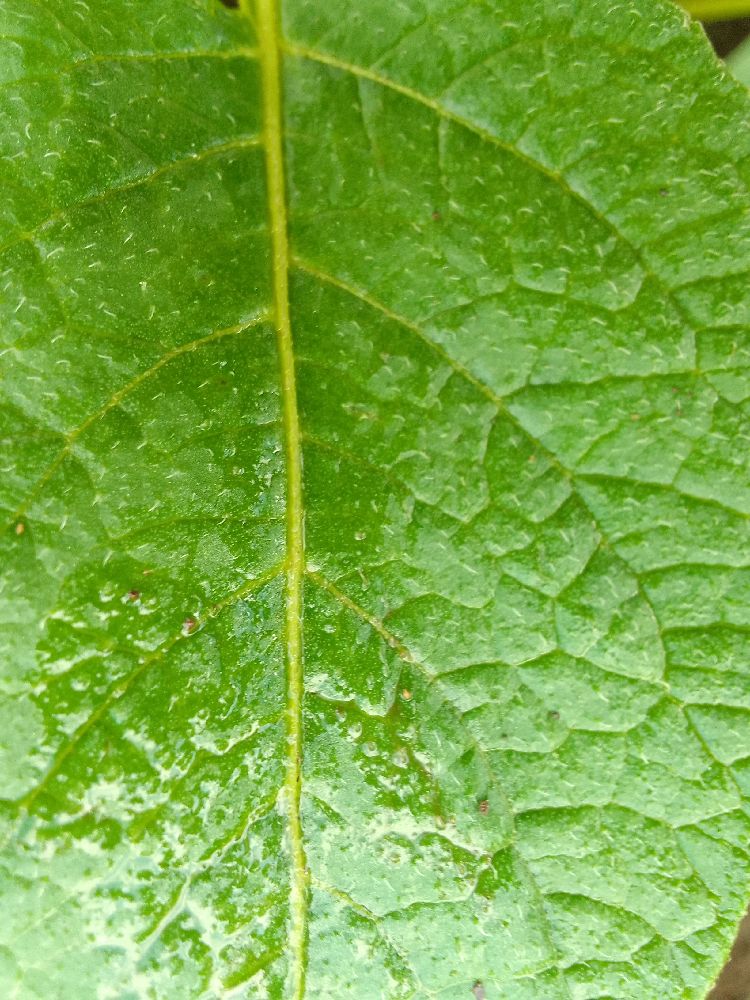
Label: Healthy